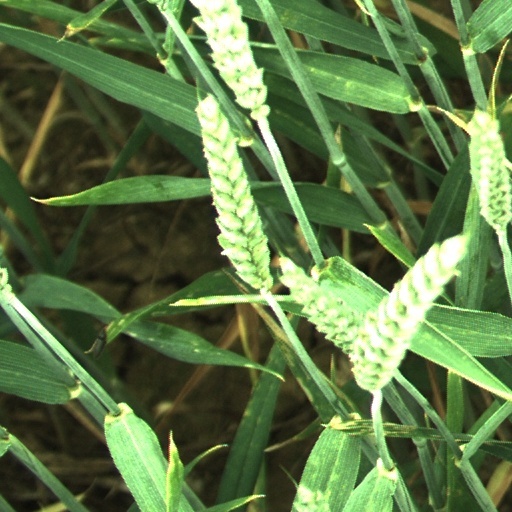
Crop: wheat